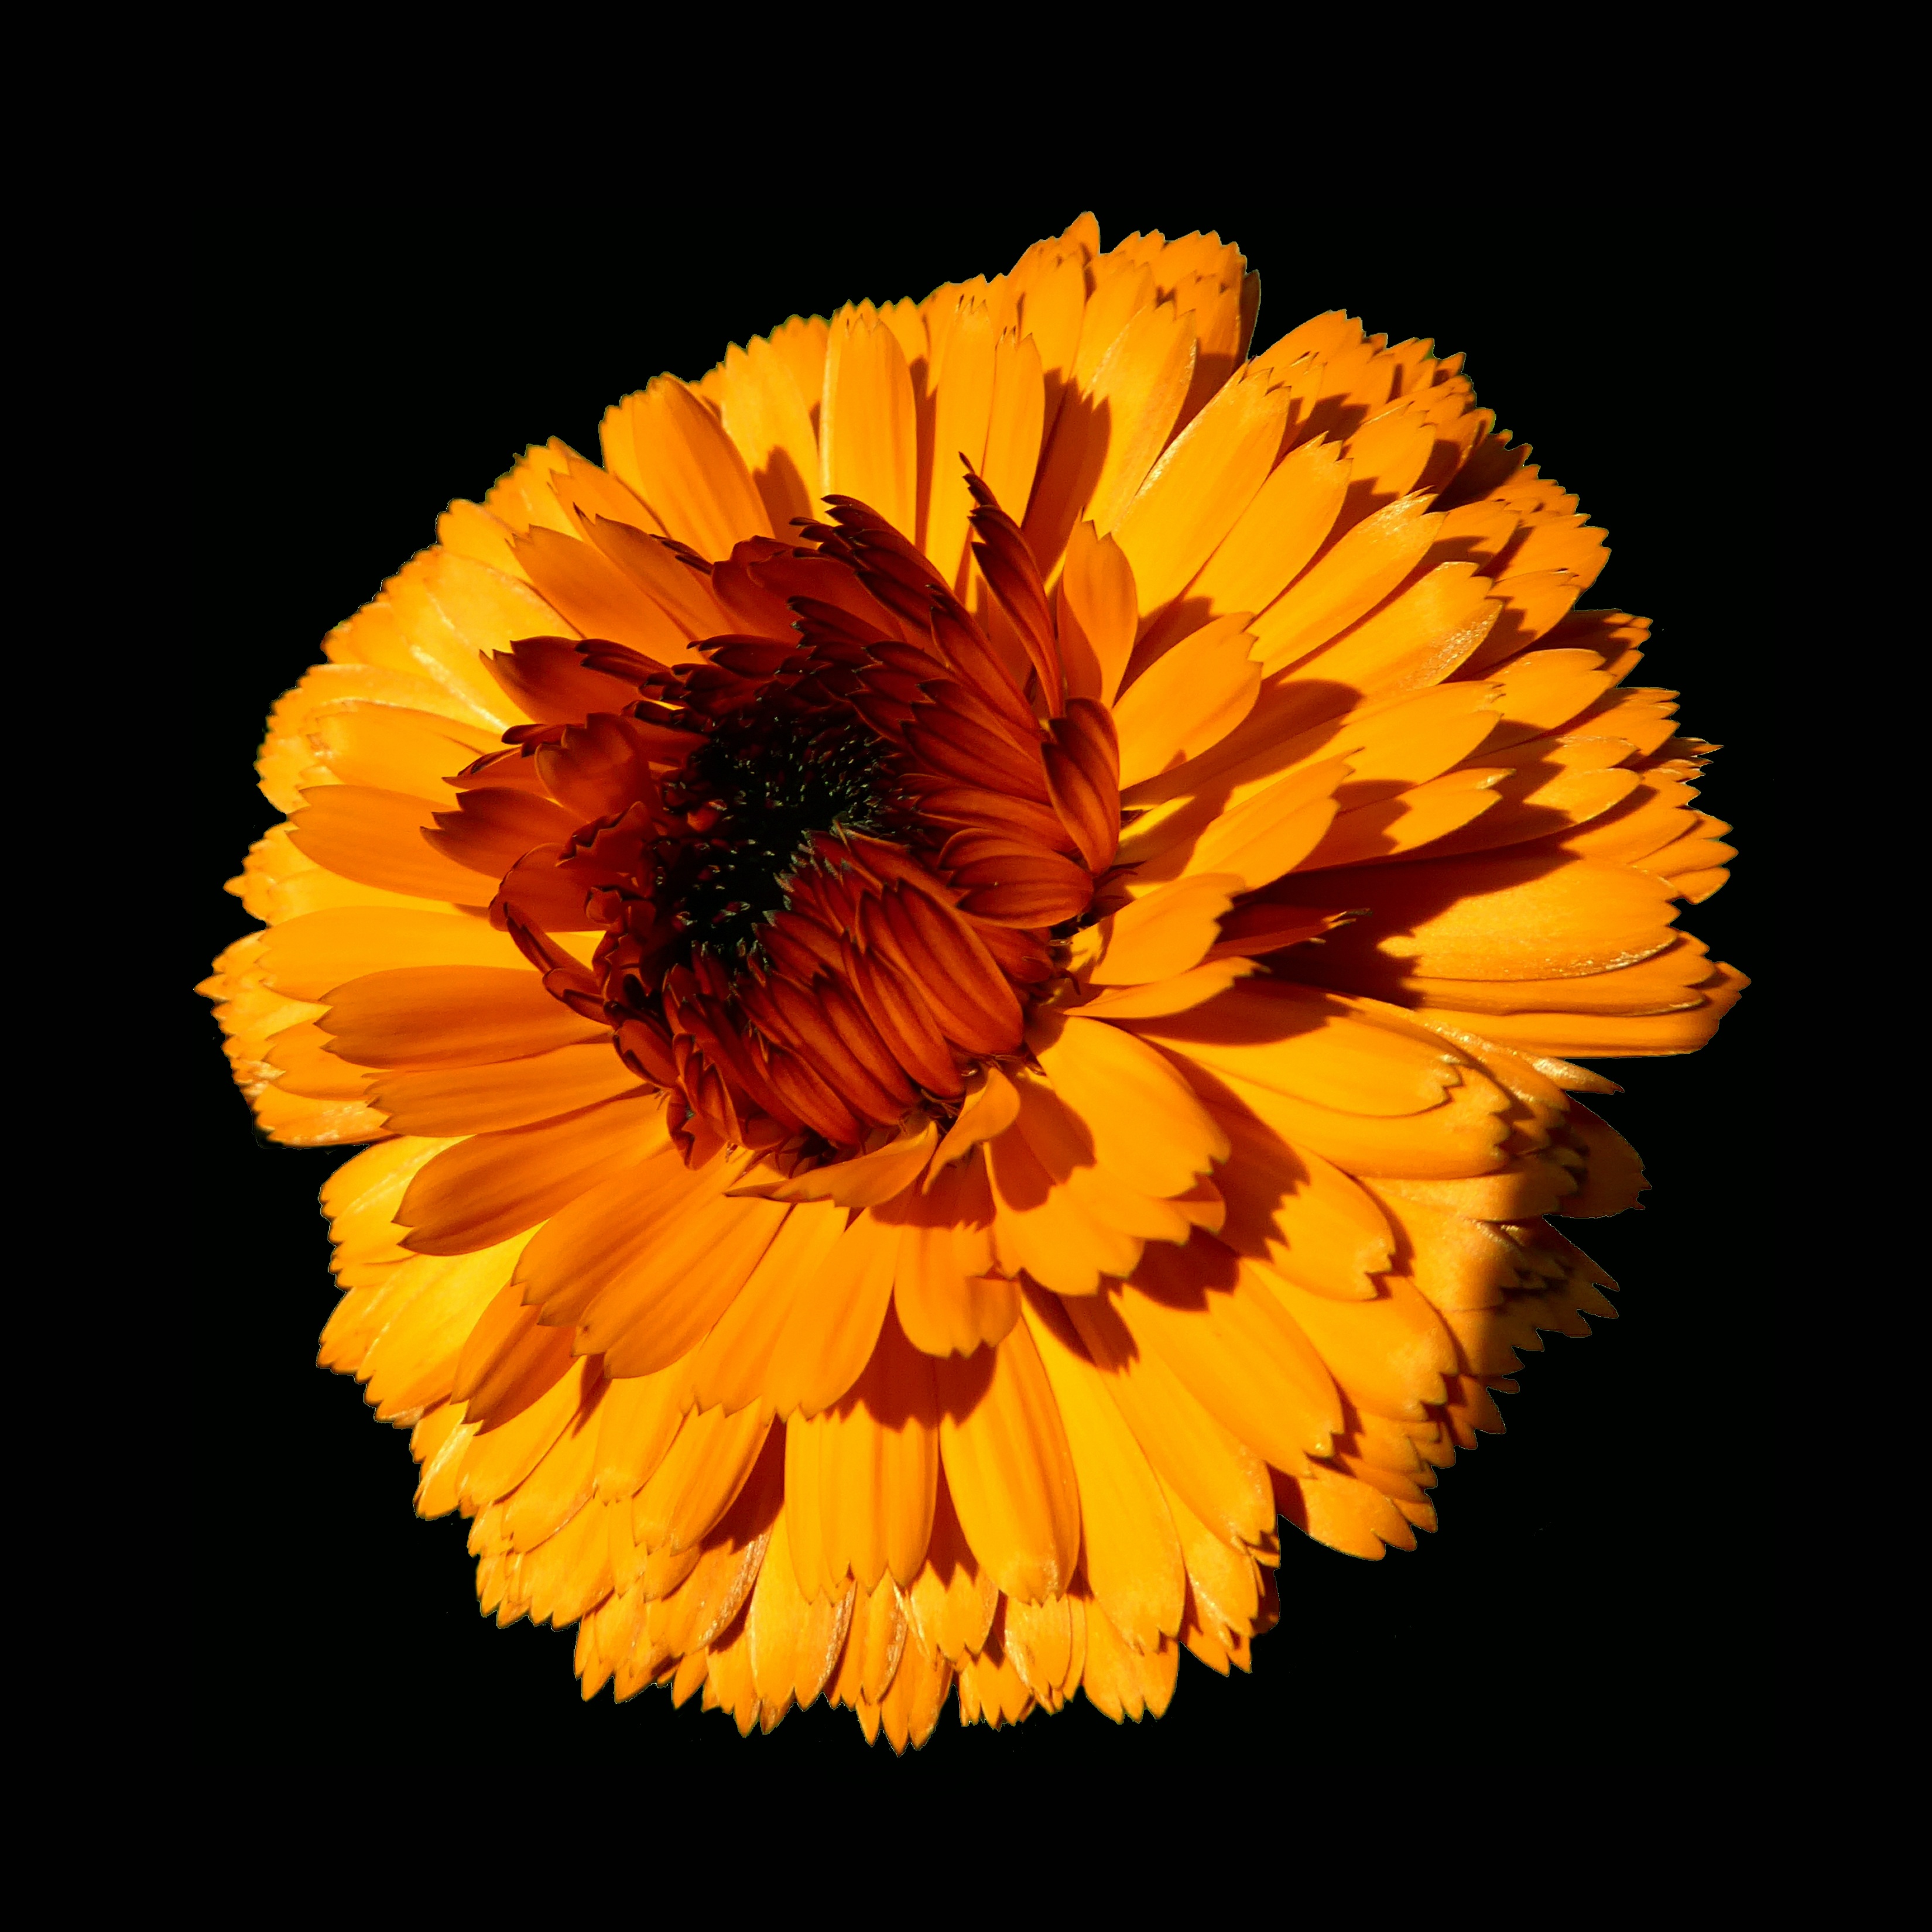
nature, blossom, plant, flower, petal, bloom, orange, color, colorful, yellow, flora, illustration, macro photography, orange flower, black background, flowering plant, daisy family, calendula, plant stem, land plant